Early Indian epigraphy

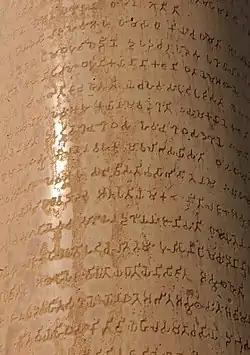
One of the Edicts of Ashoka in the Brahmi script, in Lauriya Araraj, Bihar, 3rd Century BC.

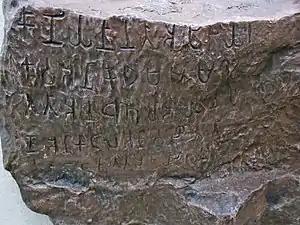
Tamil inscription from Mangulam, dated to 3rd century BCE by Iravatham Mahadevan

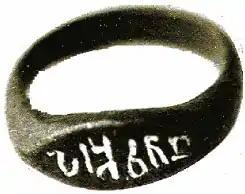
1st Century BCE. Silver Ring From Karur, Tamil Nadu with Personal Name "Peravatan" in Tamil script

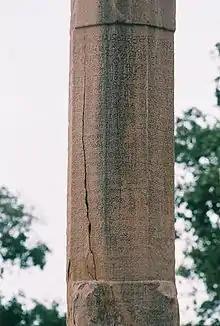
Badami Chalukya pillar inscription in Old Kannada, Virupaksha Temple, 745 CE, Pattadakal

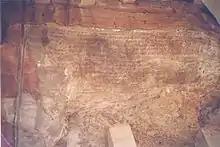
Hathigumpha inscription, Odisha

The earliest deciphered epigraphy found in the Indian subcontinent are the Edicts of Ashoka of the 3rd century BCE, in the Brahmi script.